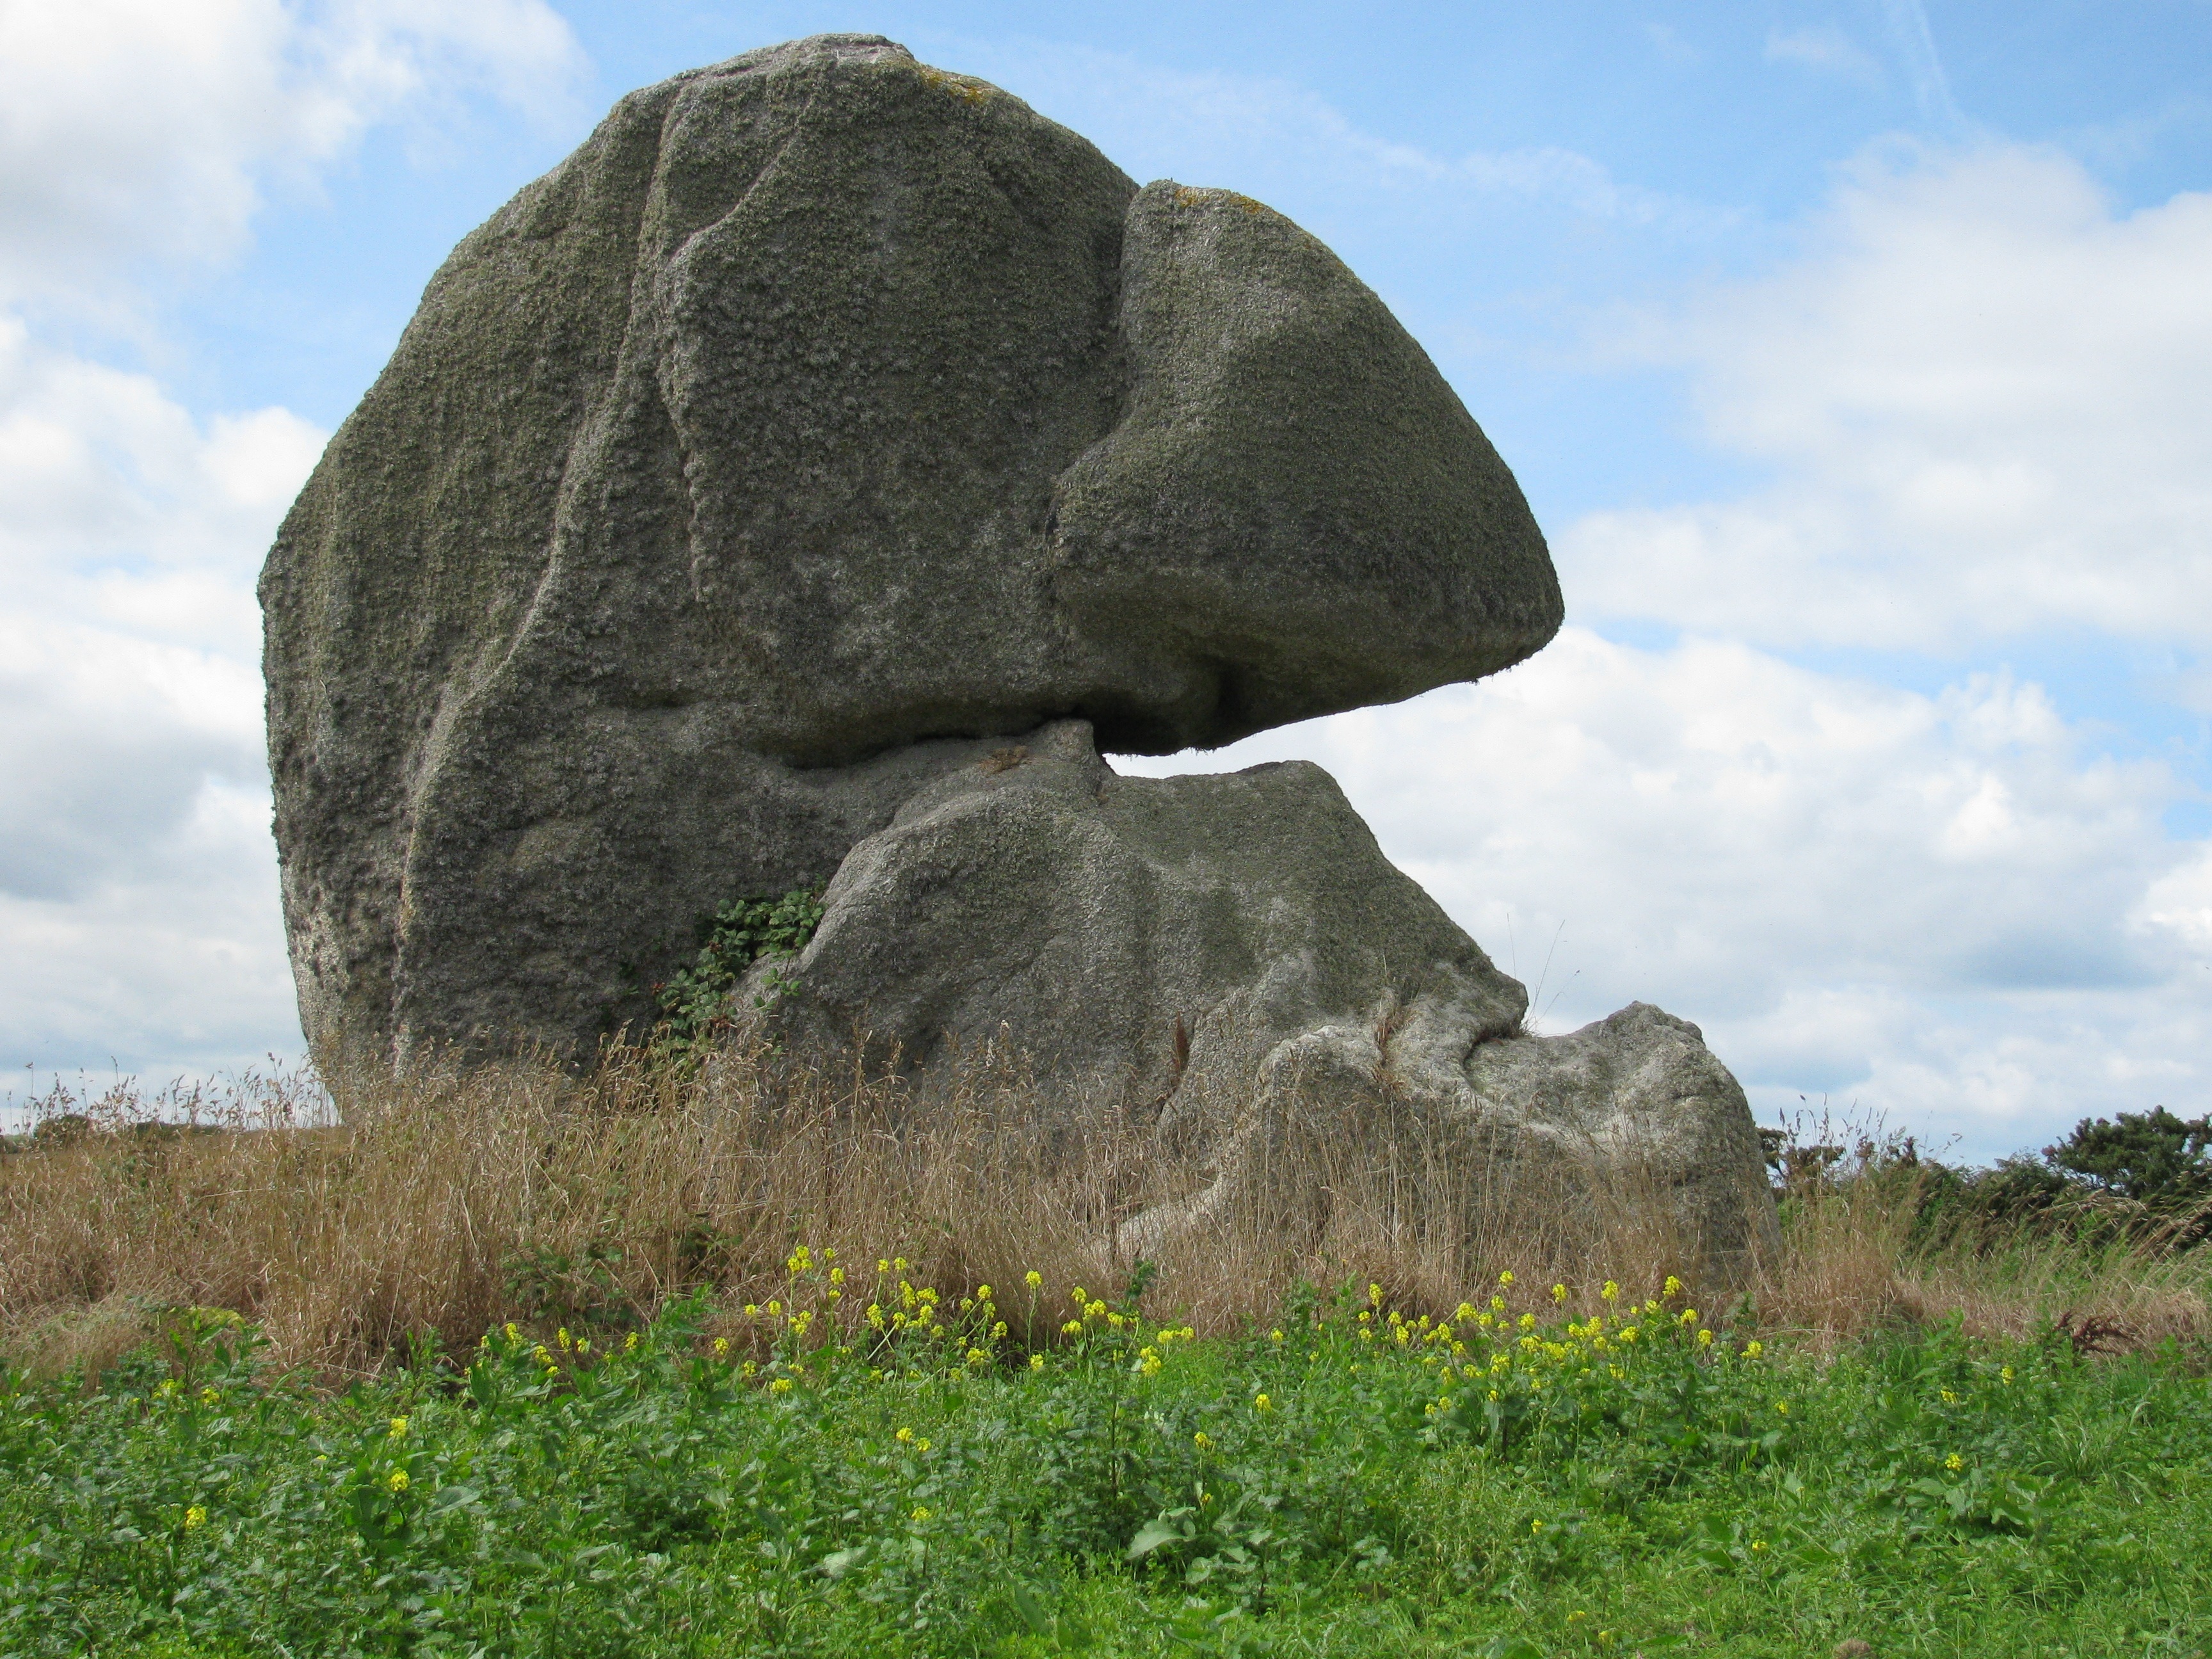
landscape, sea, coast, nature, rock, mountain, sky, cloudy, hill, formation, cliff, france, blue, terrain, material, clouds, geology, badlands, boulder, plateau, unusual, cloudy sky, monolith, brittany, white cloud, megalith, grey clouds